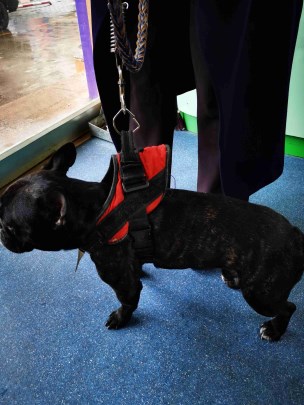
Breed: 1121-n000002-French_bulldog